Tullgarn Palace

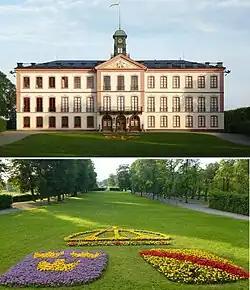

Tullgarn Palace is a royal summer palace in the province of Södermanland, south of Stockholm, Sweden. Built in the 1720s, the palace offers a mixture of rococo, Gustavian and Victorian styles. The interior design is regarded as one of Sweden's finest.